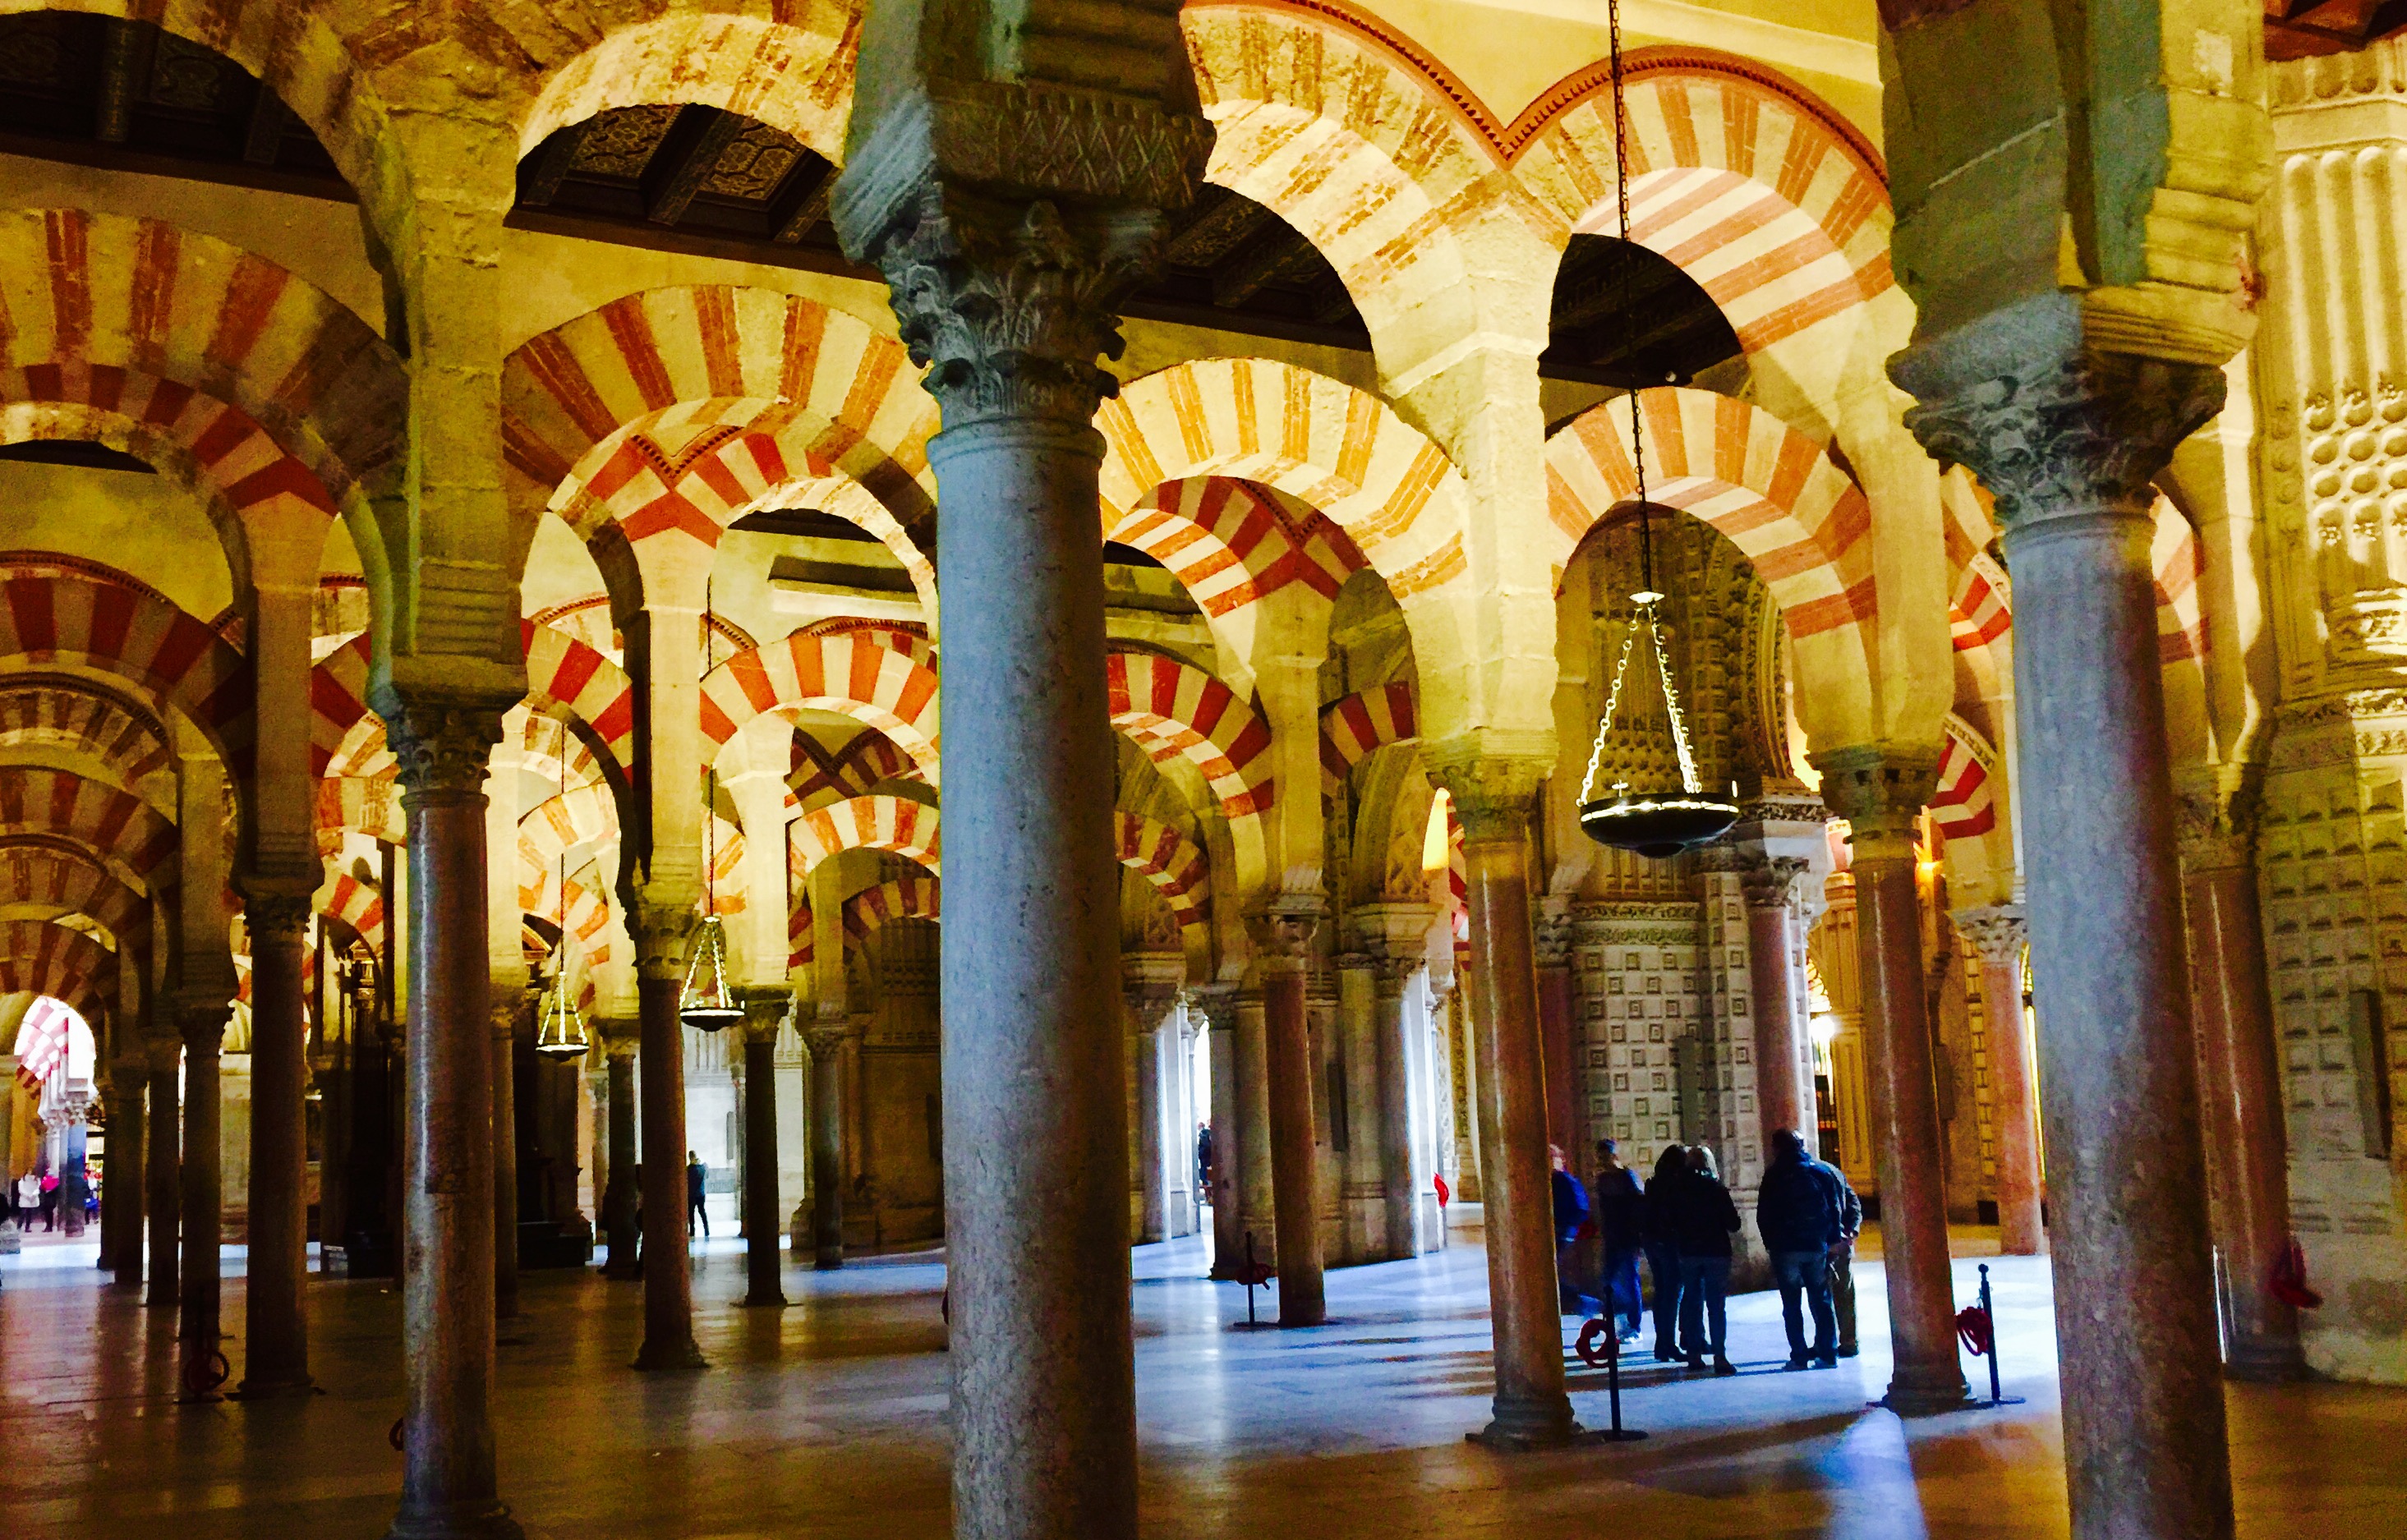
architecture, building, palace, travel, holiday, religion, contrast, church, cathedral, tourism, place of worship, colour, catholic, moors, rule, thirds, exposure, spain, temple, columns, arches, colours, shrine, andalusia, mosque, facebook, twitter, iphone6s, cordoba, vividandstriking, leshainesimages, dazzlingshots, ancient history